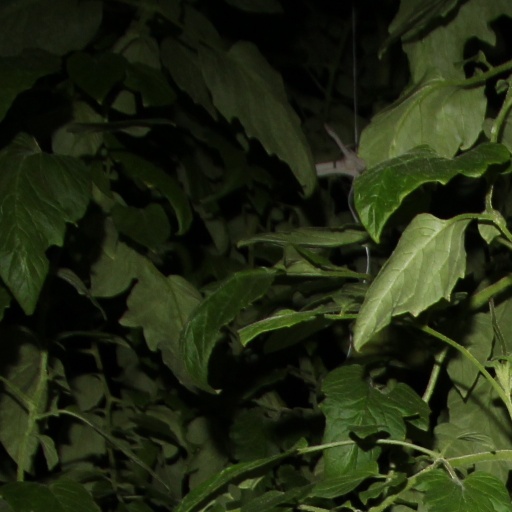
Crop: tomato